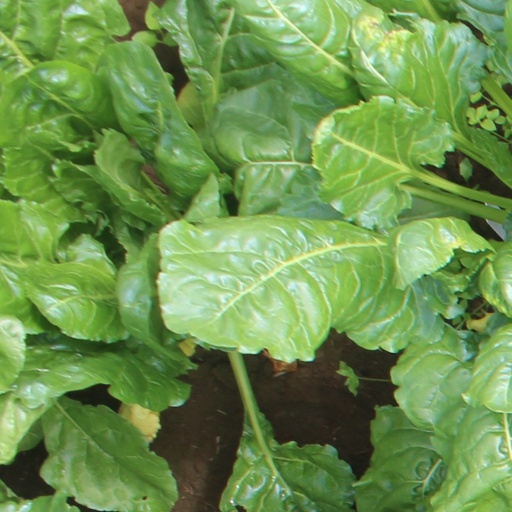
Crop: sugar beet